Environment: real
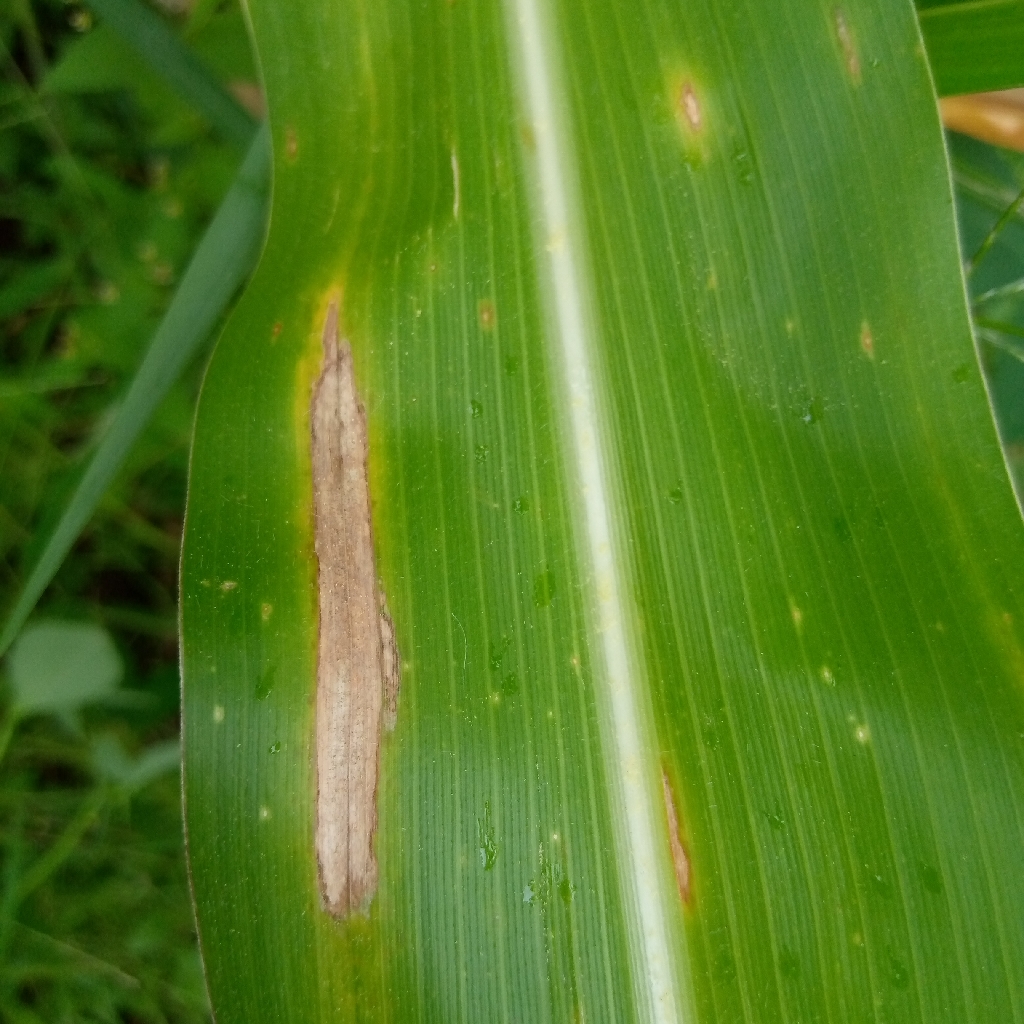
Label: northern_corn_leaf_blight